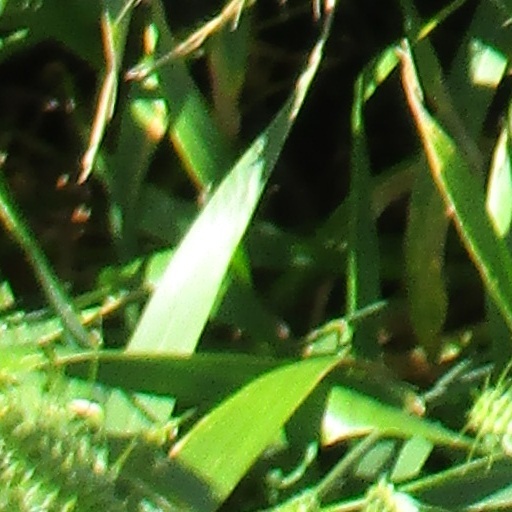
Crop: wheat